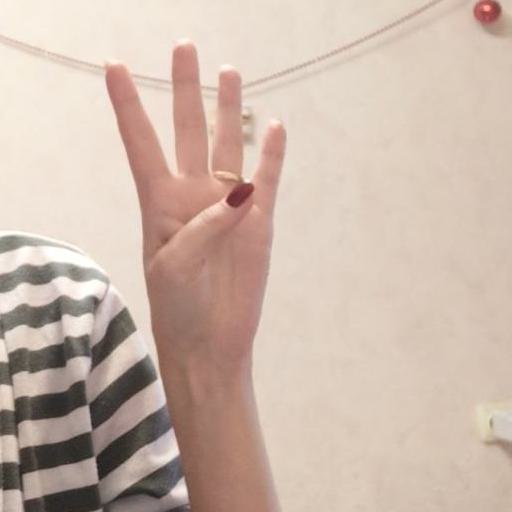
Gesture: four